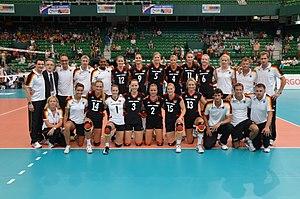
L'équipe d'Allemagne de volley-ball féminin est composée des meilleurs joueuses allemandes sélectionnées par la Fédération allemande de volley-ball. Elle est actuellement classée au 9ᵉ rang de la Fédération Internationale de Volleyball au 4 janvier 2014.